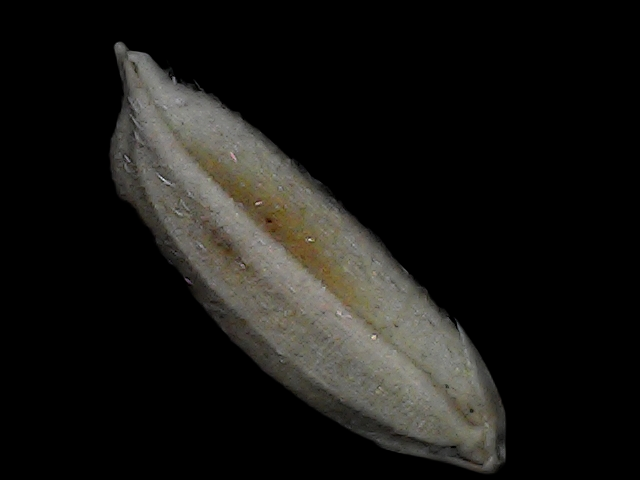
Rice variety: Bd79